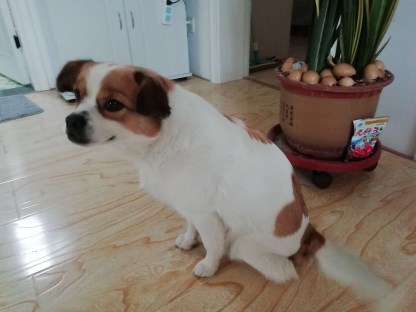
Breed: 3336-n000121-chinese_rural_dog